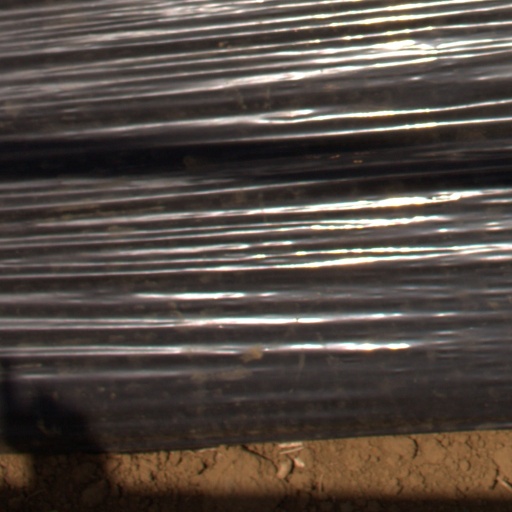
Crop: Jerusalem artichoke